Answer in natural language. Considering the relative positions, is metal-framed black chair above or below metal-framed black chair (marked B)? Choose between the following options: above or below
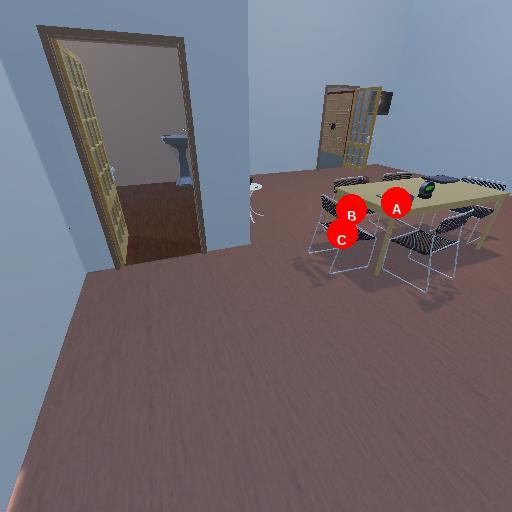
<answer>below</answer>